A Man of Action (1923 film)

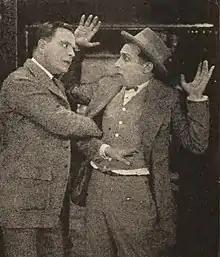
Film still

A Man of Action is a 1923 American comedy film directed by James W. Horne and written by Bradley King. The film stars Douglas MacLean, Marguerite De La Motte, Raymond Hatton, Wade Boteler, Arthur Millett, and Kingsley Benedict. The film was released on June 3, 1923, by Associated First National Pictures.